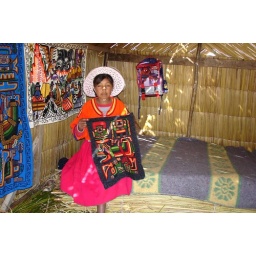
inwoonster van een drijvend eiland op lake titicaca.. in dit hutje wonen en op dit bed slapen ze met 5 personen!